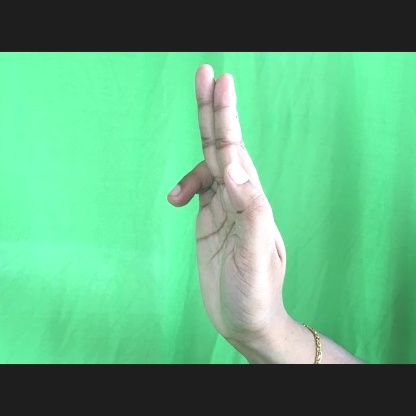
Mudra: Ardhapathaka